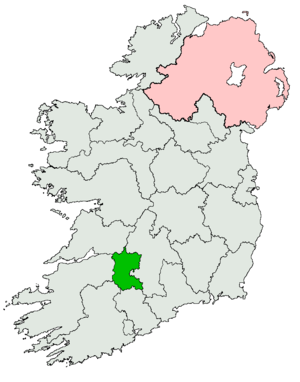
Limerick City–Limerick East est une circonscription électorale irlandaise de 1921 à 1923. Elle permet d'élire quatre membres du Dáil Éireann, la chambre basse de l'Oireachtas, le parlement d'Irlande. L'élection se fait suivant un scrutin proportionnel plurinominal avec scrutin à vote unique transférable.